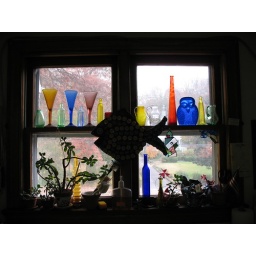
glass in window